Greek Volunteer Legion

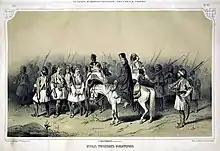

Prince , appointed the Legion's provisional commander until the arrival of Mourouzis, was dismayed at the disorderly picture the Legion presented: "There exists neither discipline nor any organization. The volunteers absent themselves from distant hospitals and arrive here without any document whatever; the other ranks do not obey the officers; the company commanders, of whom no responsibility is sought, are only in formal command of the companies". Urusov made recommendations for instilling discipline by means of a formal organization of the Legion; Mourouzis and the Sevastopol garrison's chief of staff, Prince were tasked with drawing up a draft. The attempts to regularize the Greek Legion included the insistence, by Mourouzis and many officers, that the Greeks abandon the fustanella and adopt uniforms that were similar to the Russian ones; a suggestion vehemently opposed by Chrysovergis. It was also recommended that the volunteers be rearmed; they were good marksmen, but armed mostly with flintlocks whose ammunition would be difficult to come by in the besieged city.